Ajax the Lesser

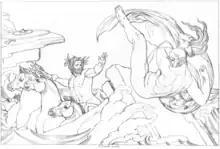
Poseidon killing Ajax the Lesser, drawing by Bonaventura Genelli

Ajax's mother's name was Eriopis. According to Strabo, he was born in Naryx in Locris, where Ovid calls him "Narycius heros". According to the "Iliad", he led his Locrians in forty ships against Troy. He is described as one of the great heroes among the Greeks. In battle, he wore a linen cuirass, was brave and intrepid, especially skilled in throwing the spear and, next to Achilles, the swiftest of all the Greeks. The chronicler Malalas portrayed him as "tall, strong, tawny, squinting, good nose, curly hair, black hair, thick beard, long face, daring warrior, magnanimous, a womanizer."